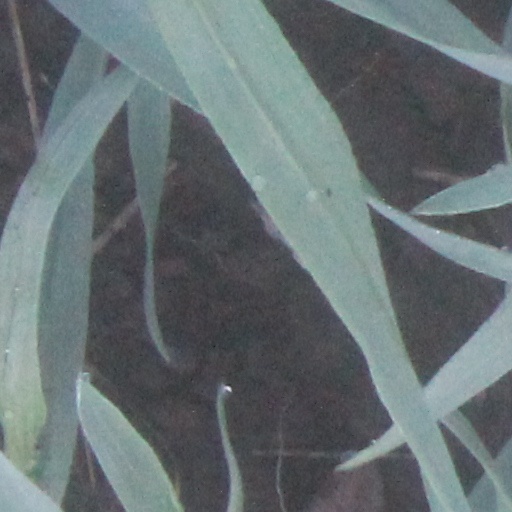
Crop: wheat